Washington's Spies

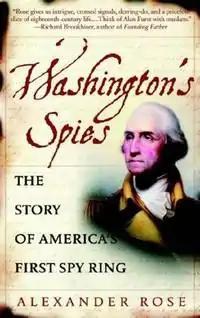

Washington's Spies: The Story of America's First Spy Ring (2006) is a history book by Alexander Rose, based on the stories of four real-life childhood friends who formed the Culper spy ring that affected the course of the Revolutionary War. In an interview with the "National Review", Rose stated he used the website of the Library of Congress to research the letters by George Washington and those in the Culper Ring, as well as newspapers from the time period and various writings left by those involved.